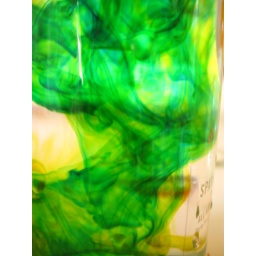
green and yellow dye in water